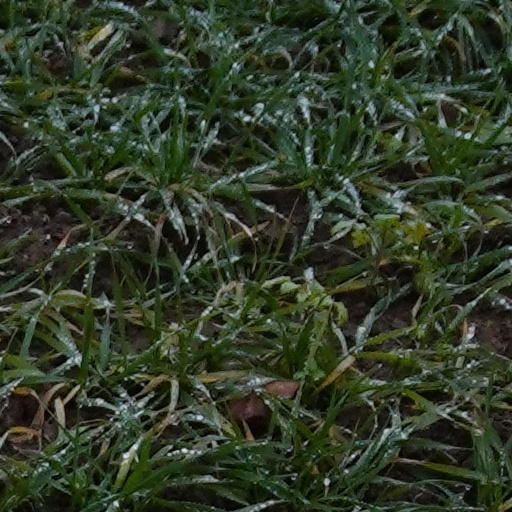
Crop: wheat